Stations of the Cross

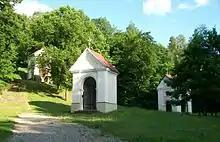
Three chapels of Verkiai Calvary

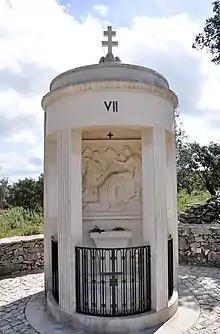
Station of the Cross near the Shrine of Our Lady of Fátima, in Portugal

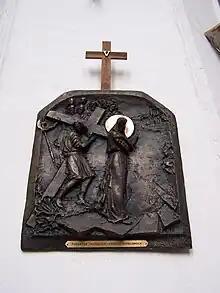
“The way of the Cross” by Gennadiy Jerszow - 14 relief images (bronze) Basilica of the Assumption of the Virgin Mary. Gdańsk, Poland

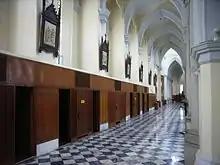
Typical indoor placement along the nave (Hong Kong Catholic Cathedral of the Immaculate Conception)

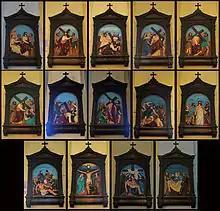
A set of the traditional 14 scenes from Portuguese Church, Kolkata

The Stations of the Cross originated from the pilgrimage to Jerusalem in Roman Judaea and a desire to reproduce the Via Dolorosa. Imitating holy places was not a new concept. For example, the religious complex of Santo Stefano in Bologna, Italy, replicated the Church of the Holy Sepulchre and other religious sites, including the Mount of Olives and the Valley of Josaphat.